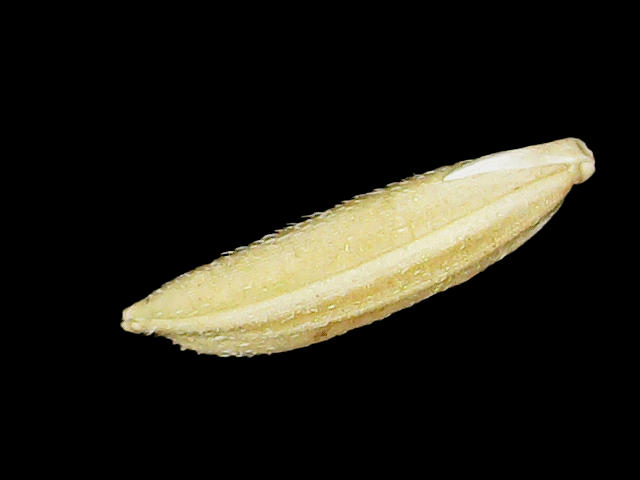
Rice variety: Binadhan21